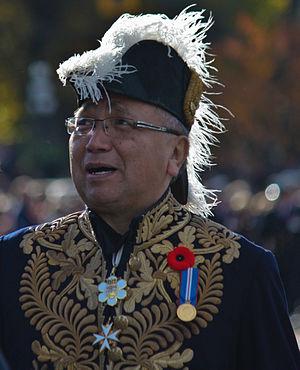
Cette page concerne des événements d'actualité qui se sont produits durant l'année 2007 dans la province canadienne de Colombie-Britannique.
Le lieutenant-gouverneur de Colombie-Britannique est le représentant de la Monarchie canadienne dans la province de Colombie-Britannique. Depuis le 24 avril 2018, la fonction est occupée par Janet Austin.
Steven Point, né le 28 juillet 1951, à Chilliwack, a été lieutenant-gouverneur de la Colombie-Britannique de 2007 à 2012.